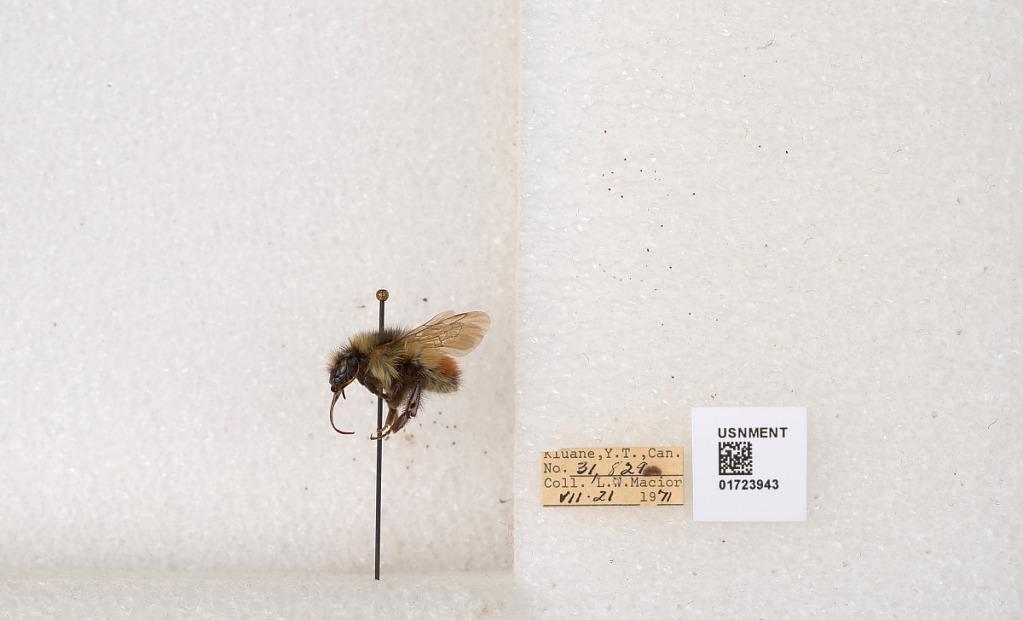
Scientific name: Bombus flavifrons Cresson
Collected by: L. Macior
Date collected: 1971-7-21
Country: Canada
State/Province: Yukon Territory
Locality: Kluane National Park and Reserve
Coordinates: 60.7493, -139.504